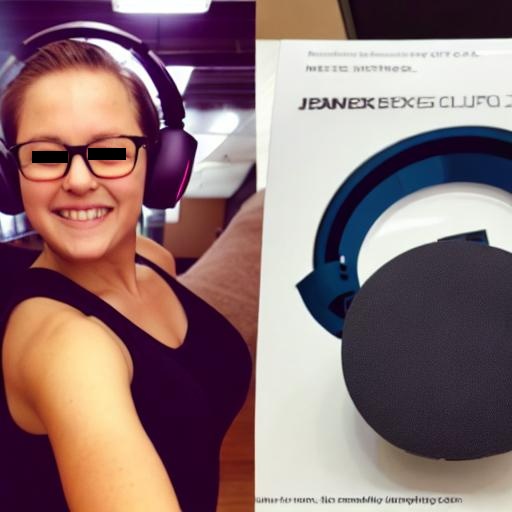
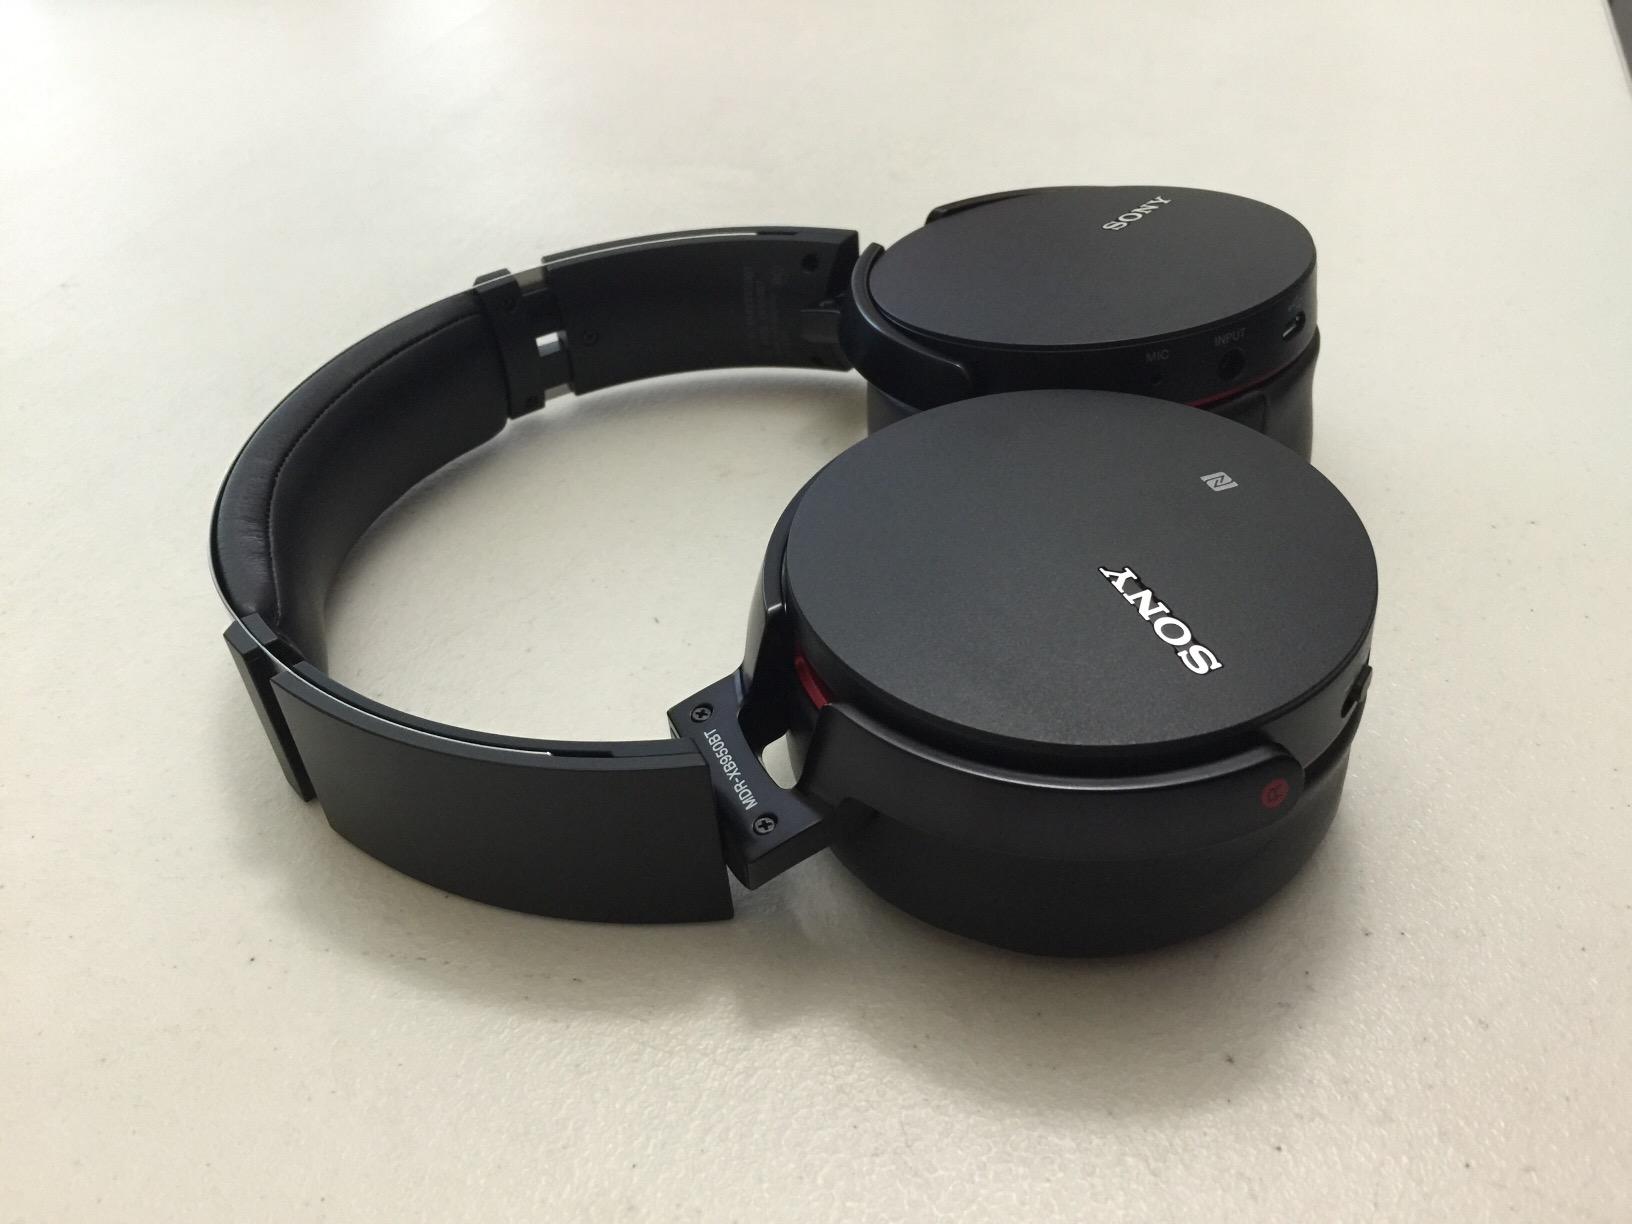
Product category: headphones
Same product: no